Legion of Honour

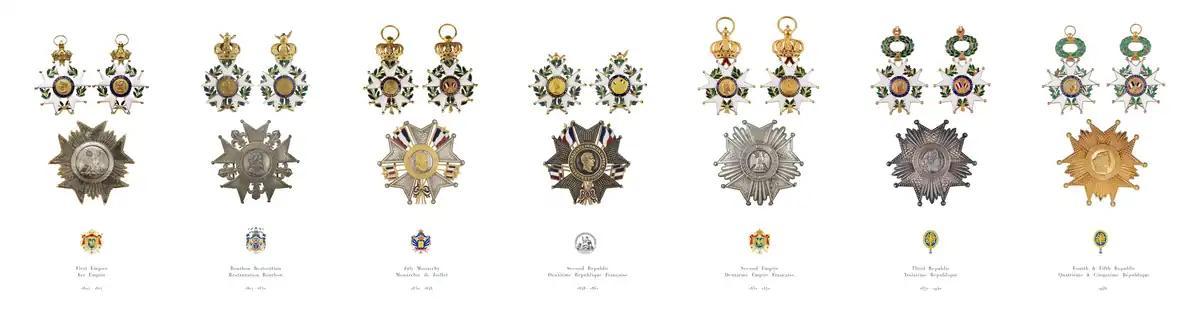
Evolution of the insignia of the Grand Cross of the Legion d'Honneur through Frances various governments and regimes, from the First Empire to the current Fifth Republic

The Legion of Honour is a national order of France, meaning a public incorporated body. The Legion is regulated by a civil law code, the "Code of the Legion of Honour and of the Military Medal". While the President of the French Republic is the Grand Master of the order, day-to-day running is entrusted to the Grand Chancery ("").